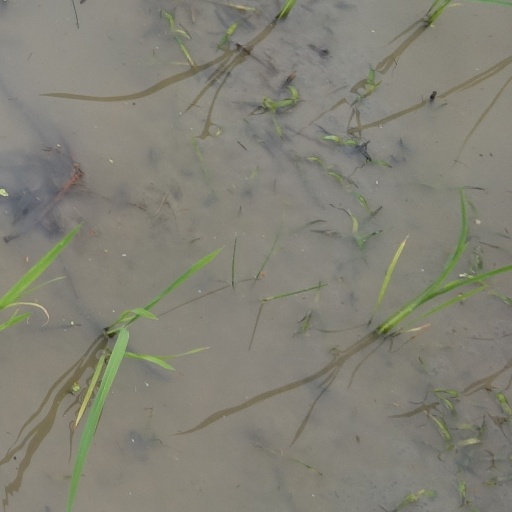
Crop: rice